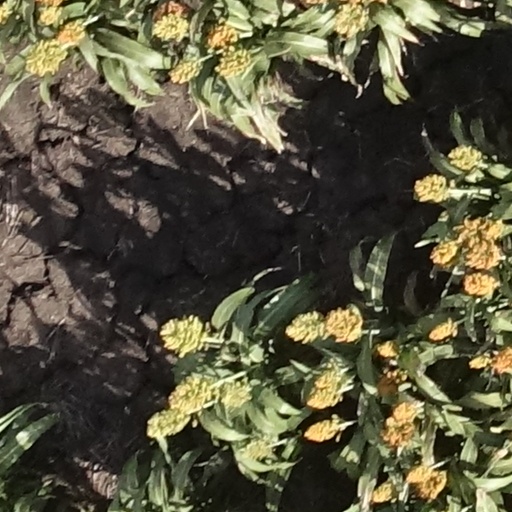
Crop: sorghum